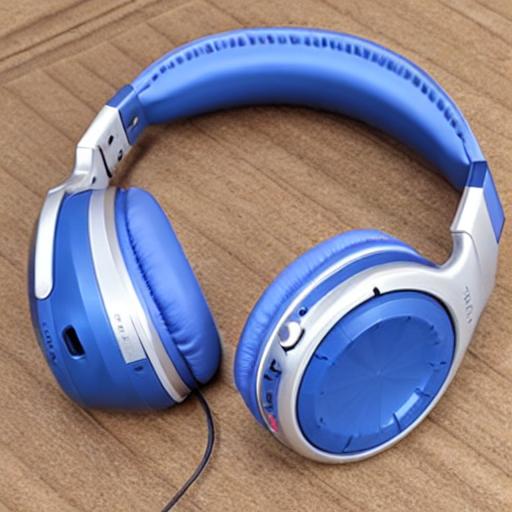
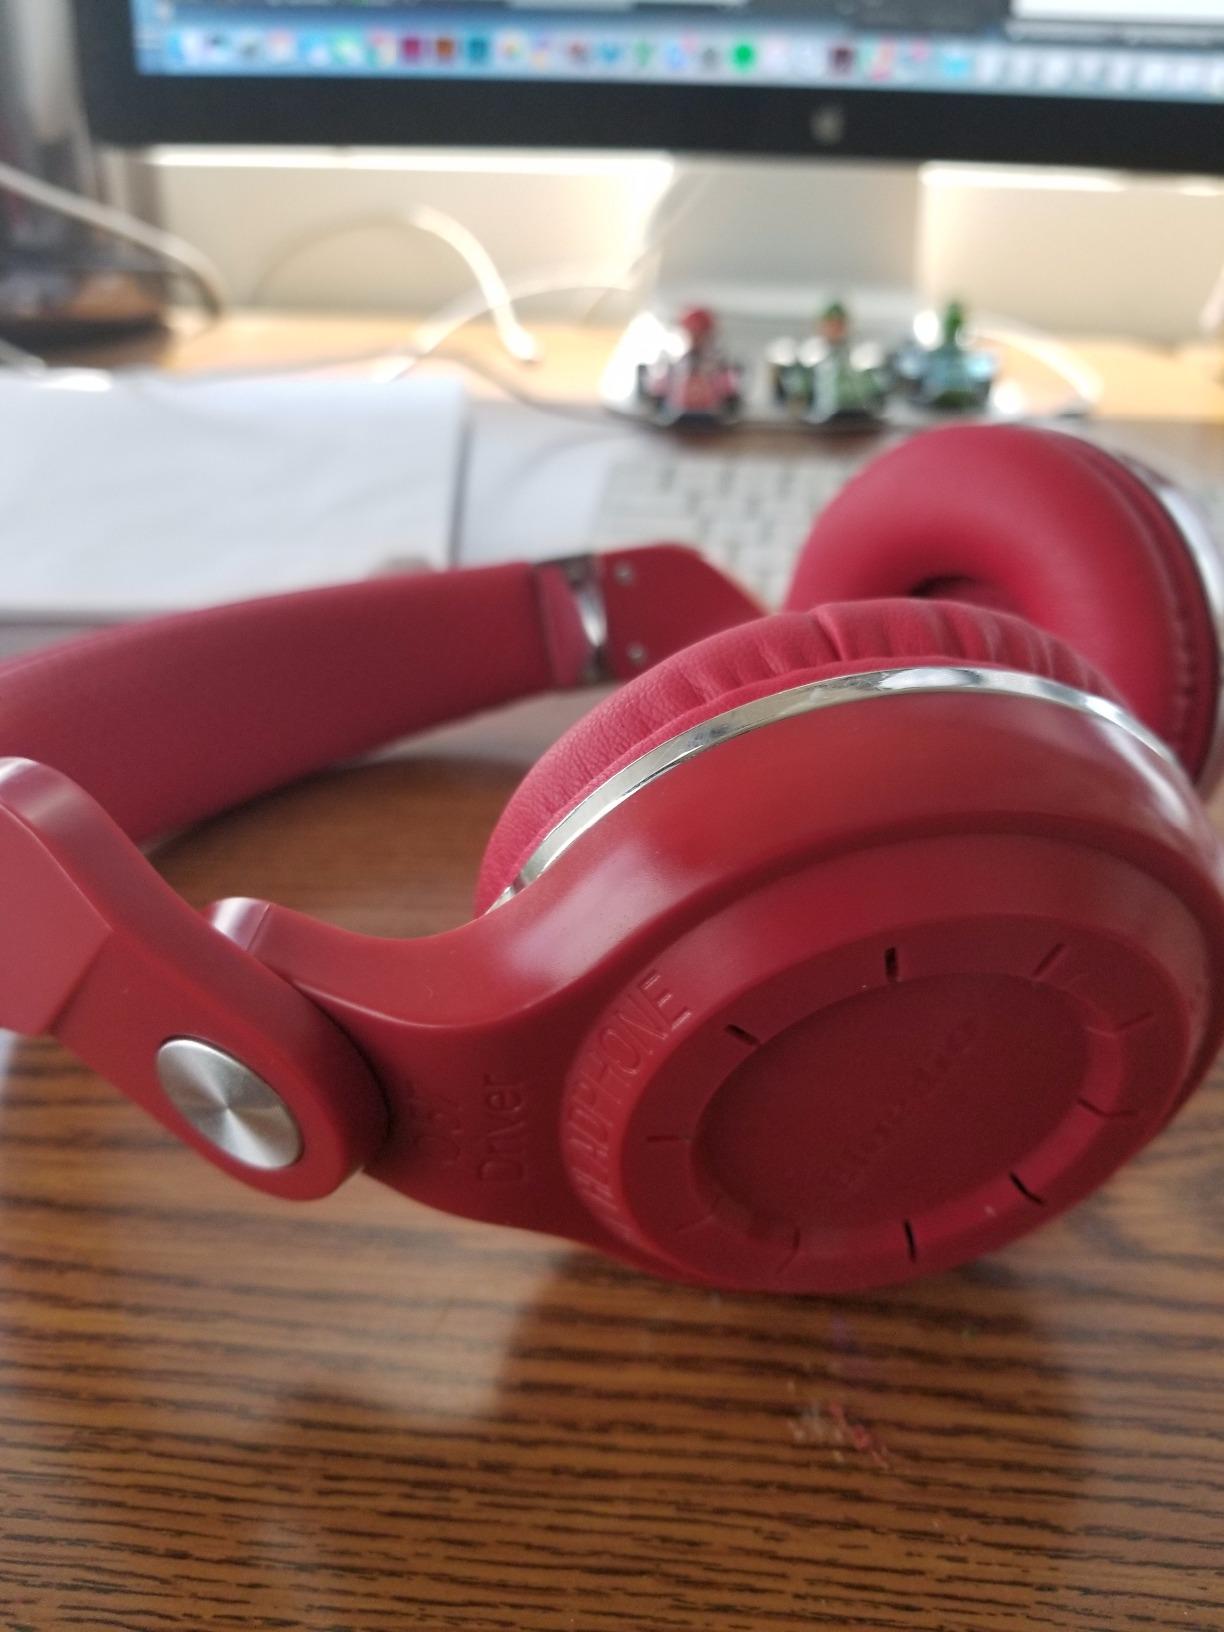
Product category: headphones
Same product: no